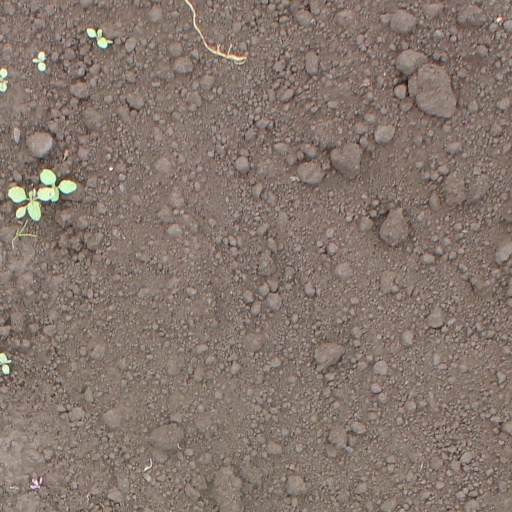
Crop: soybean